SkyTrain (Vancouver)

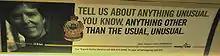
Bus advertisement for the Metro Vancouver Transit Police (2007)

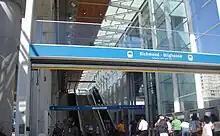
Canada and Millennium Line stations were designed for fare gates (2009).

Law enforcement services are provided by the Metro Vancouver Transit Police (MVTP). They replaced the old TransLink special provincial constables, who had limited authority.